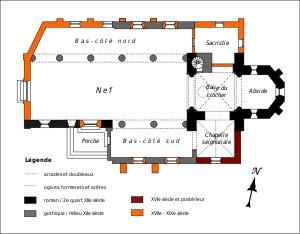
L'église Saint-Nicolas est une église catholique paroissiale située à Tessancourt-sur-Aubette, dans les Yvelines, en France. Elle remonte, pour ses parties les plus anciennes, au second quart du XIIᵉ siècle, et se compose alors d'une nef unique non voûtée ; d'une base de clocher voûtée d'arêtes et d'une abside à pans coupés voûtée en cul-de-four. La base du clocher se distingue par ses arcs-doubleaux en tiers-point, qui annoncent le style gothique, et contrastent avec les formes de voûtement typiquement romans et avec l'archaïsme de certains chapiteaux. Très peu d'absides du type de Tessancourt subsistent dans le Vexin, mais son architecture est extrêmement sobre. Vers le milieu du XIIᵉ siècle, la nef est agrandie par l'adjonction de bas-côtés au nord et au sud, mais le début du bas-côté sud n'est jamais construit, et une fenêtre romane subsiste au sud de la nef, dans la deuxième travée. Le clocher roman paraît également inachevé : il semble lui manquer un étage octogonal. L'étage de beffroi manque de grâce, et la flèche octogonale en pierre est trapue. Initialement le clocher était libre au nord et au sud.